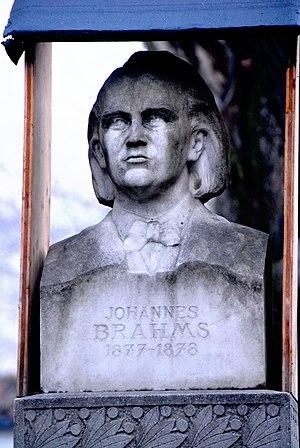
Johannes Brahms, né le 7 mai 1833 à Hambourg et mort le 3 avril 1897 à Vienne, est un compositeur, pianiste et chef d'orchestre allemand. Johannes Brahms est l'un des plus importants musiciens de la période romantique. Beaucoup le considéraient comme le « successeur » de Ludwig van Beethoven : sa première symphonie a été décrite par Hans Guido von Bülow comme étant « la dixième symphonie de Beethoven ».